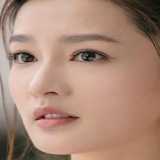
diễn viên Lý Thấm